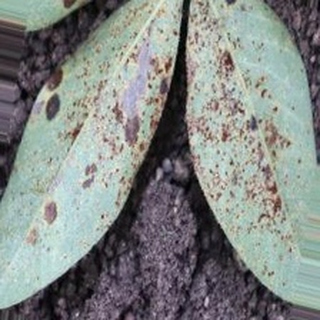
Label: groundnut_rust